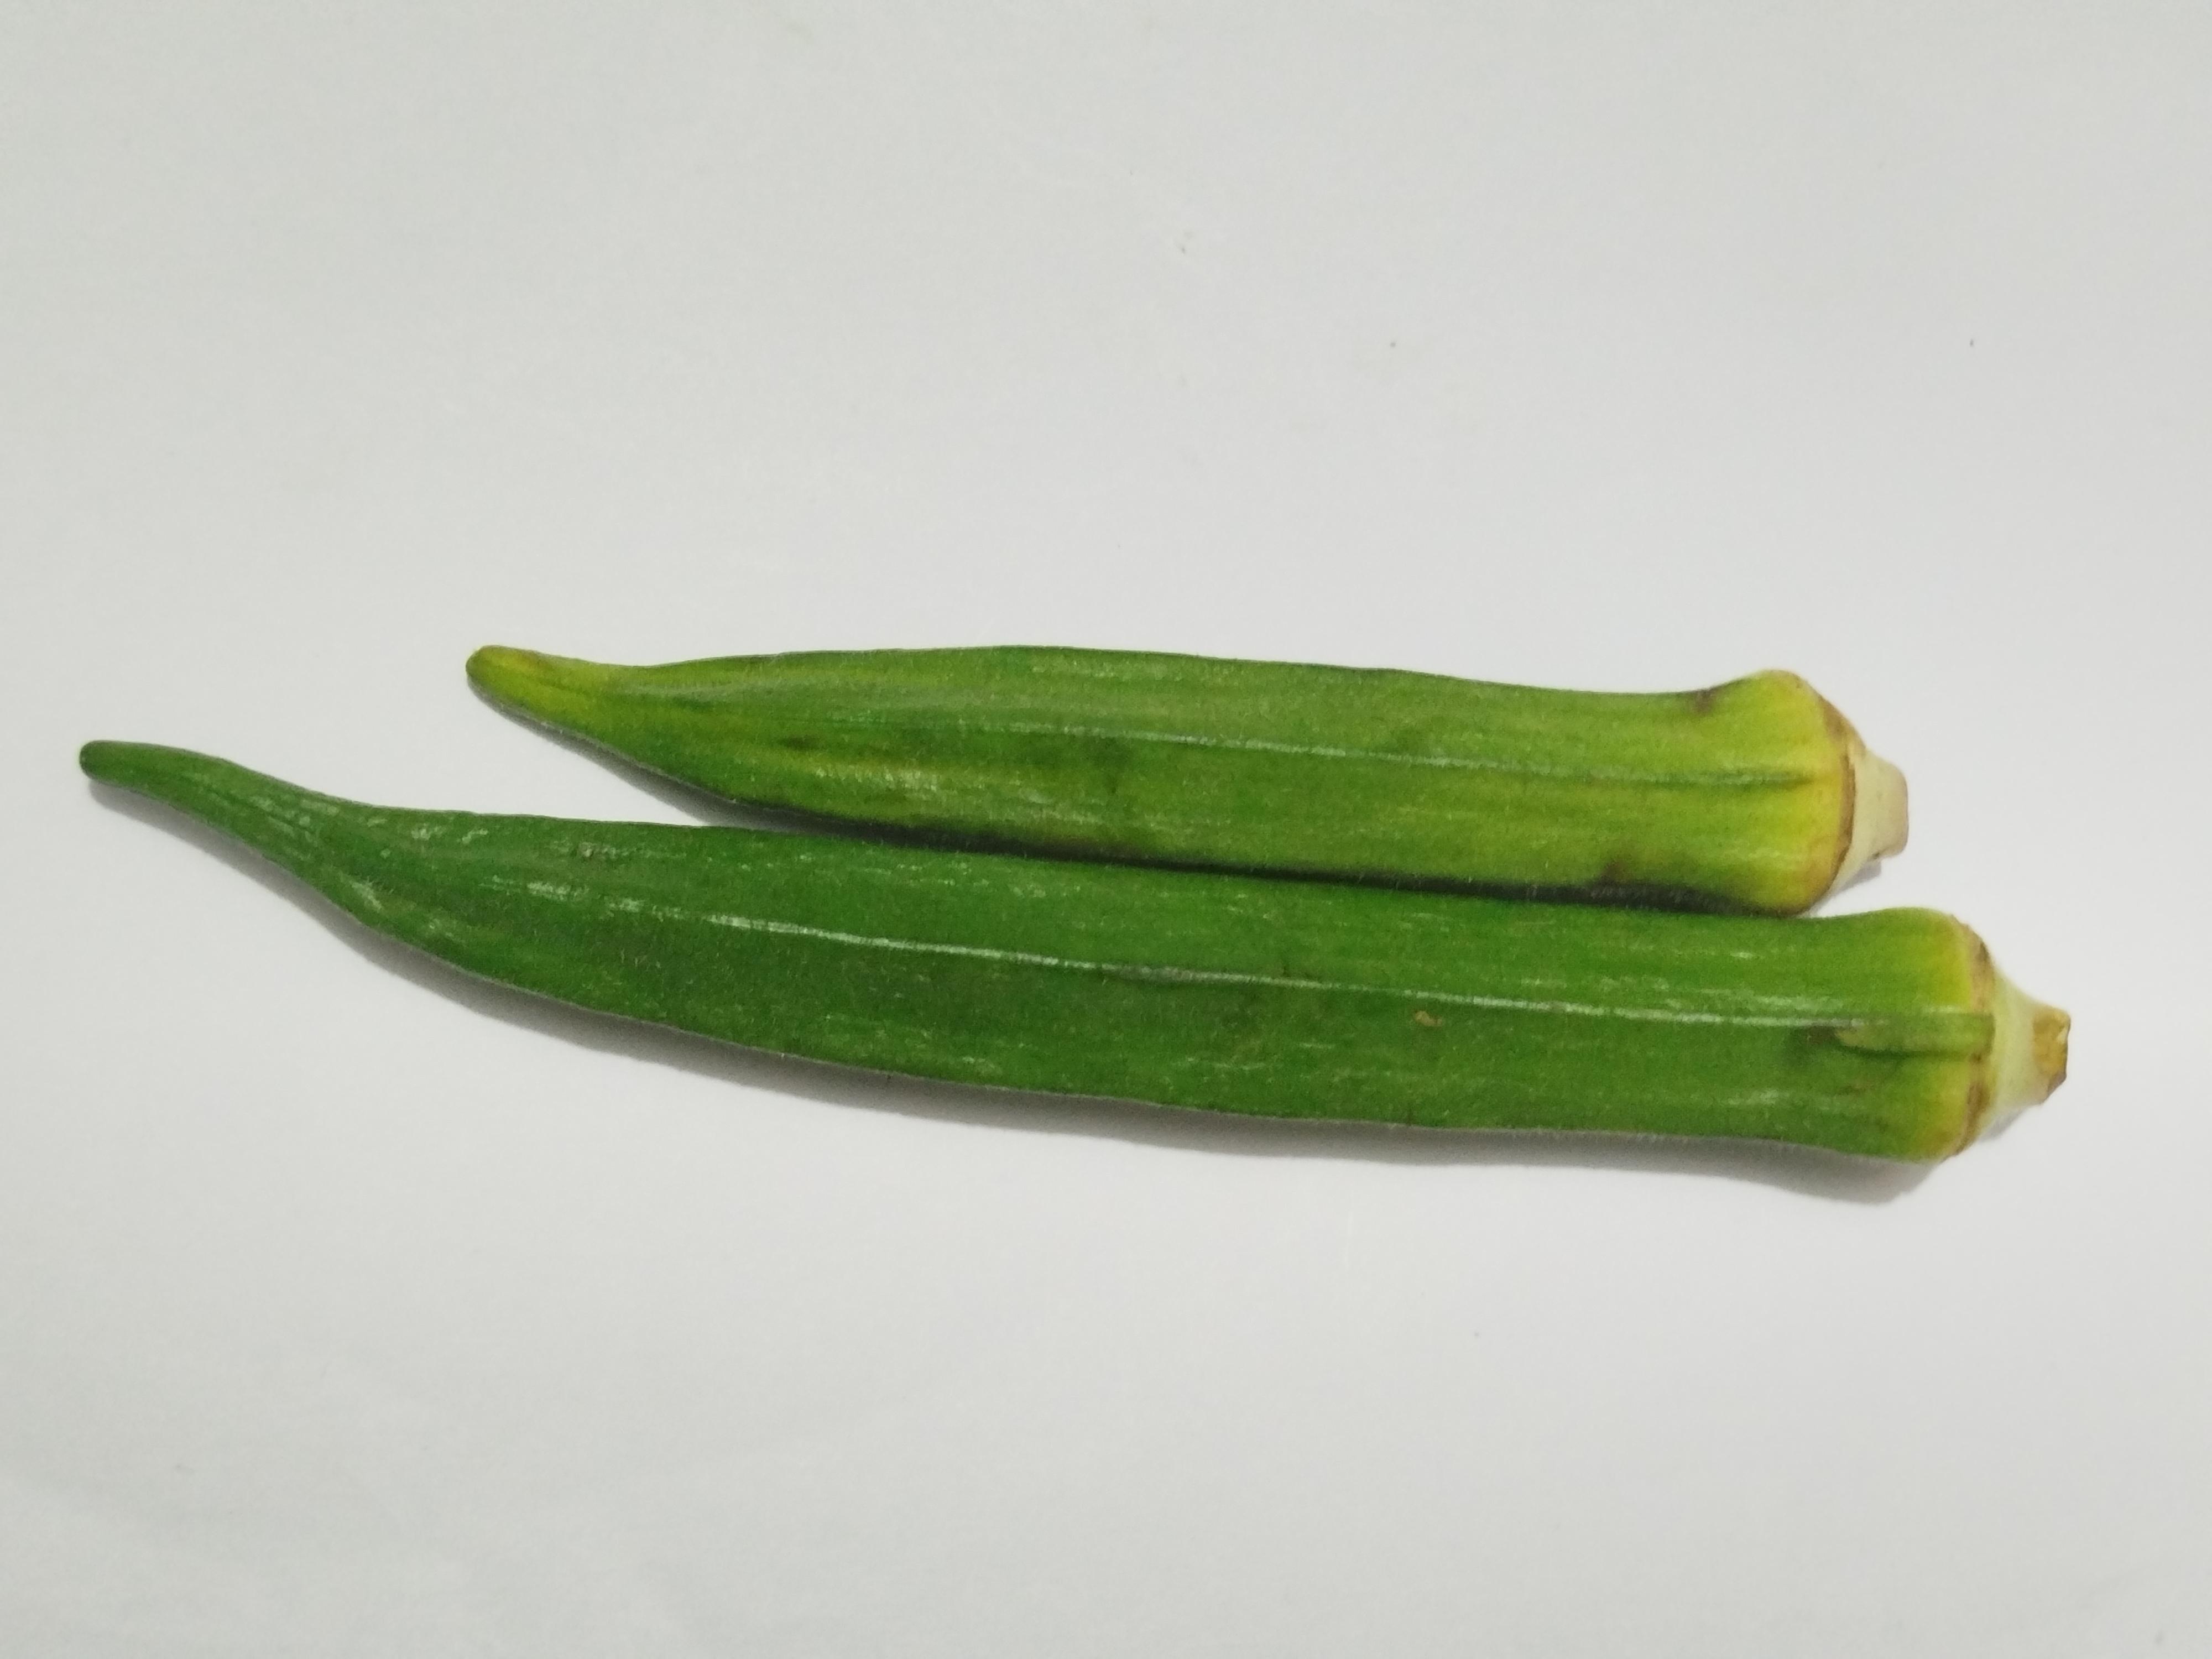
Label: Ladies finger